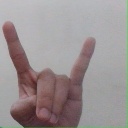
अक्षर: श